Allan Border Medal

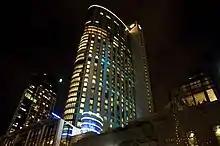
Crown Casino Melbourne, home of the Australian Cricket Awards ceremony

The award ceremony itself is a major publicity event and traditionally takes place at the Crown Casino in Melbourne, towards the end of January or the start of February each year. The 2014, 2015 and 2017 ceremonies however, were all held in Sydney. Due to the COVID-19 pandemic, the 2021 and 2022 ceremonies were unable to be held in person and the awards were instead announced as part of the pre-match show for the BBL Finals.